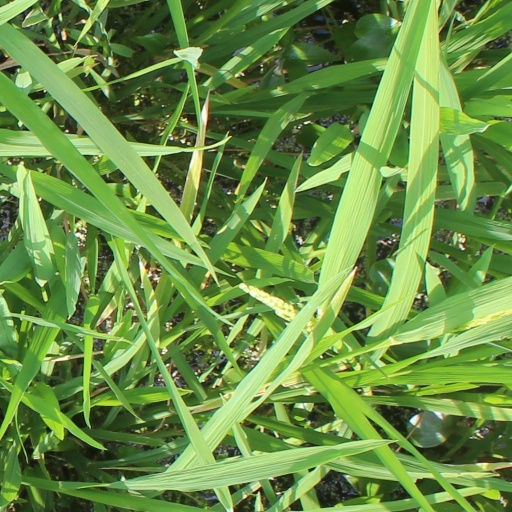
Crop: rice